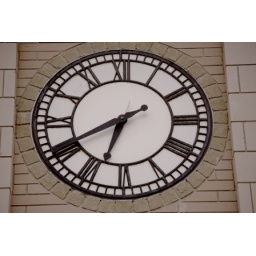
The clock tower in Cornwall Ontario